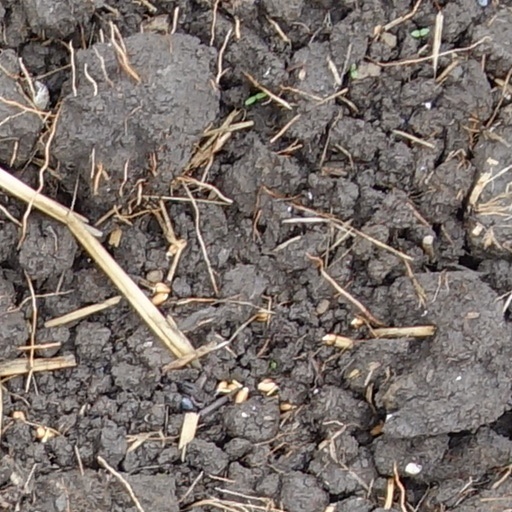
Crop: wheat